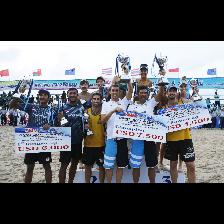
Label: Human